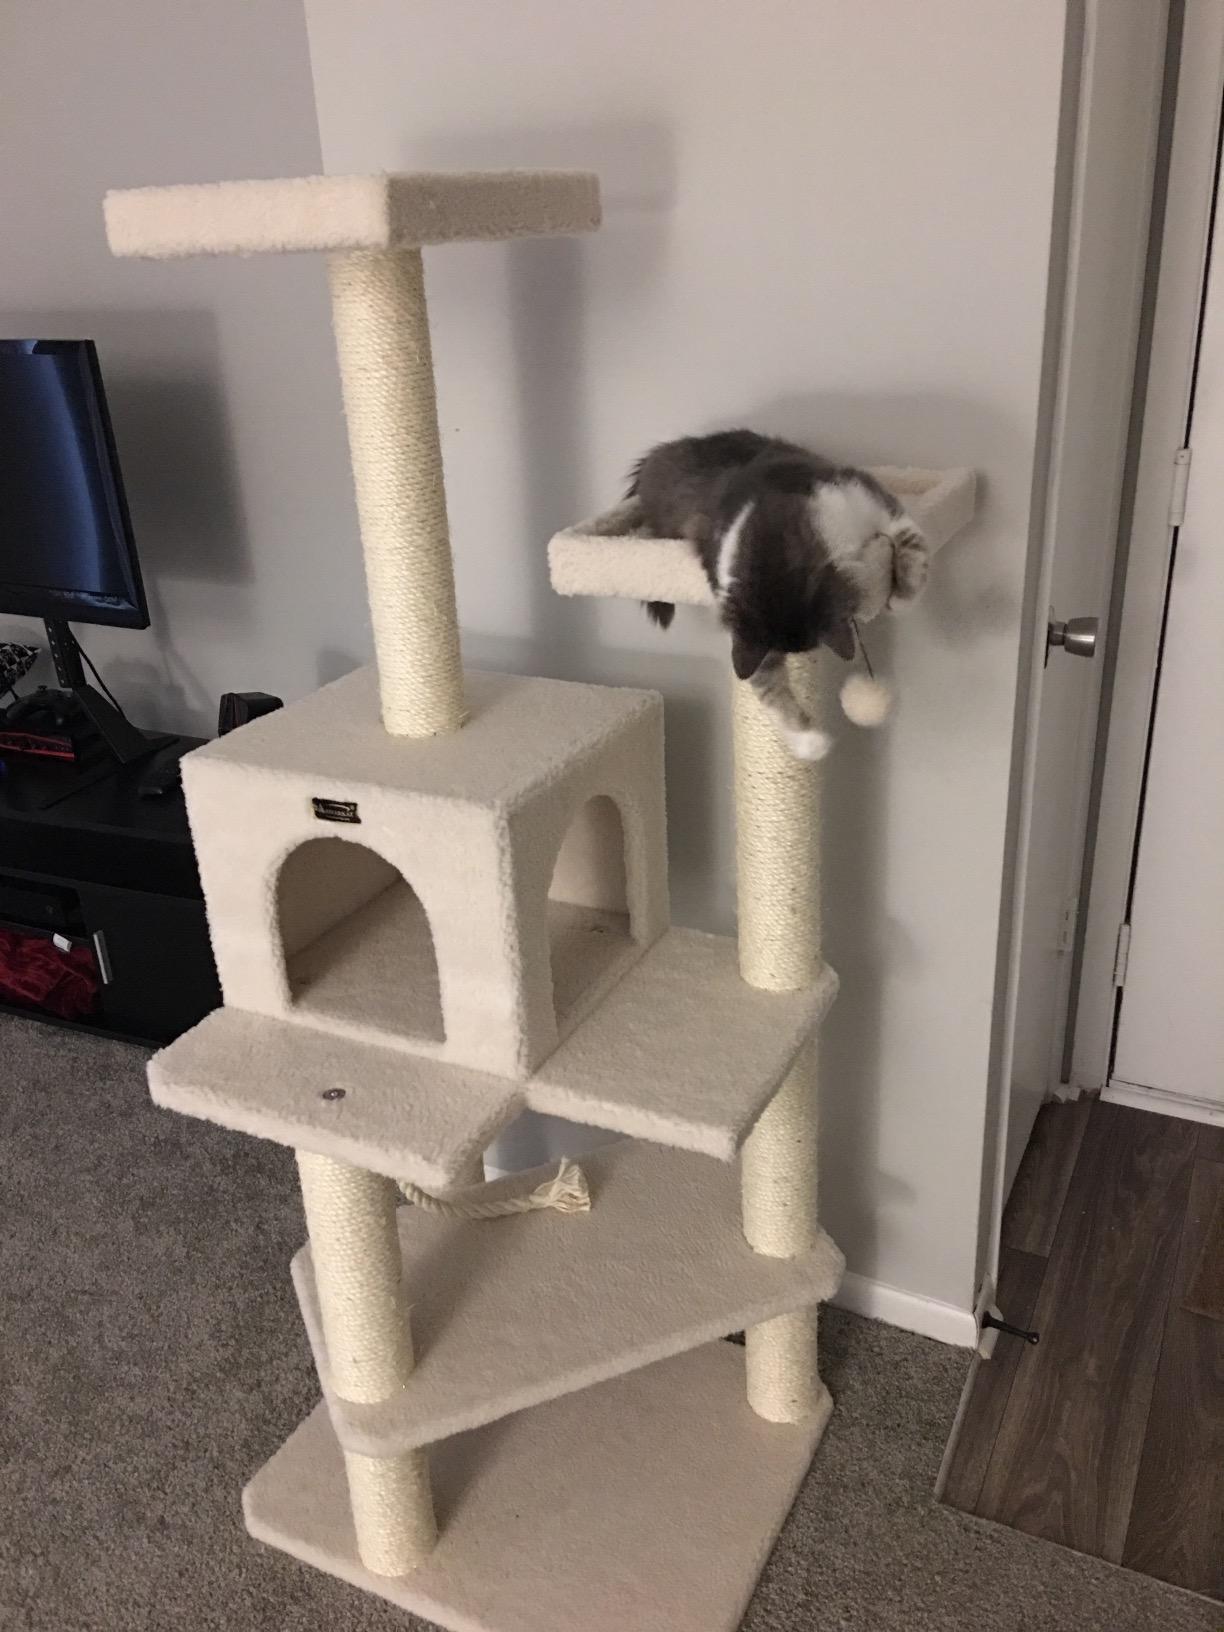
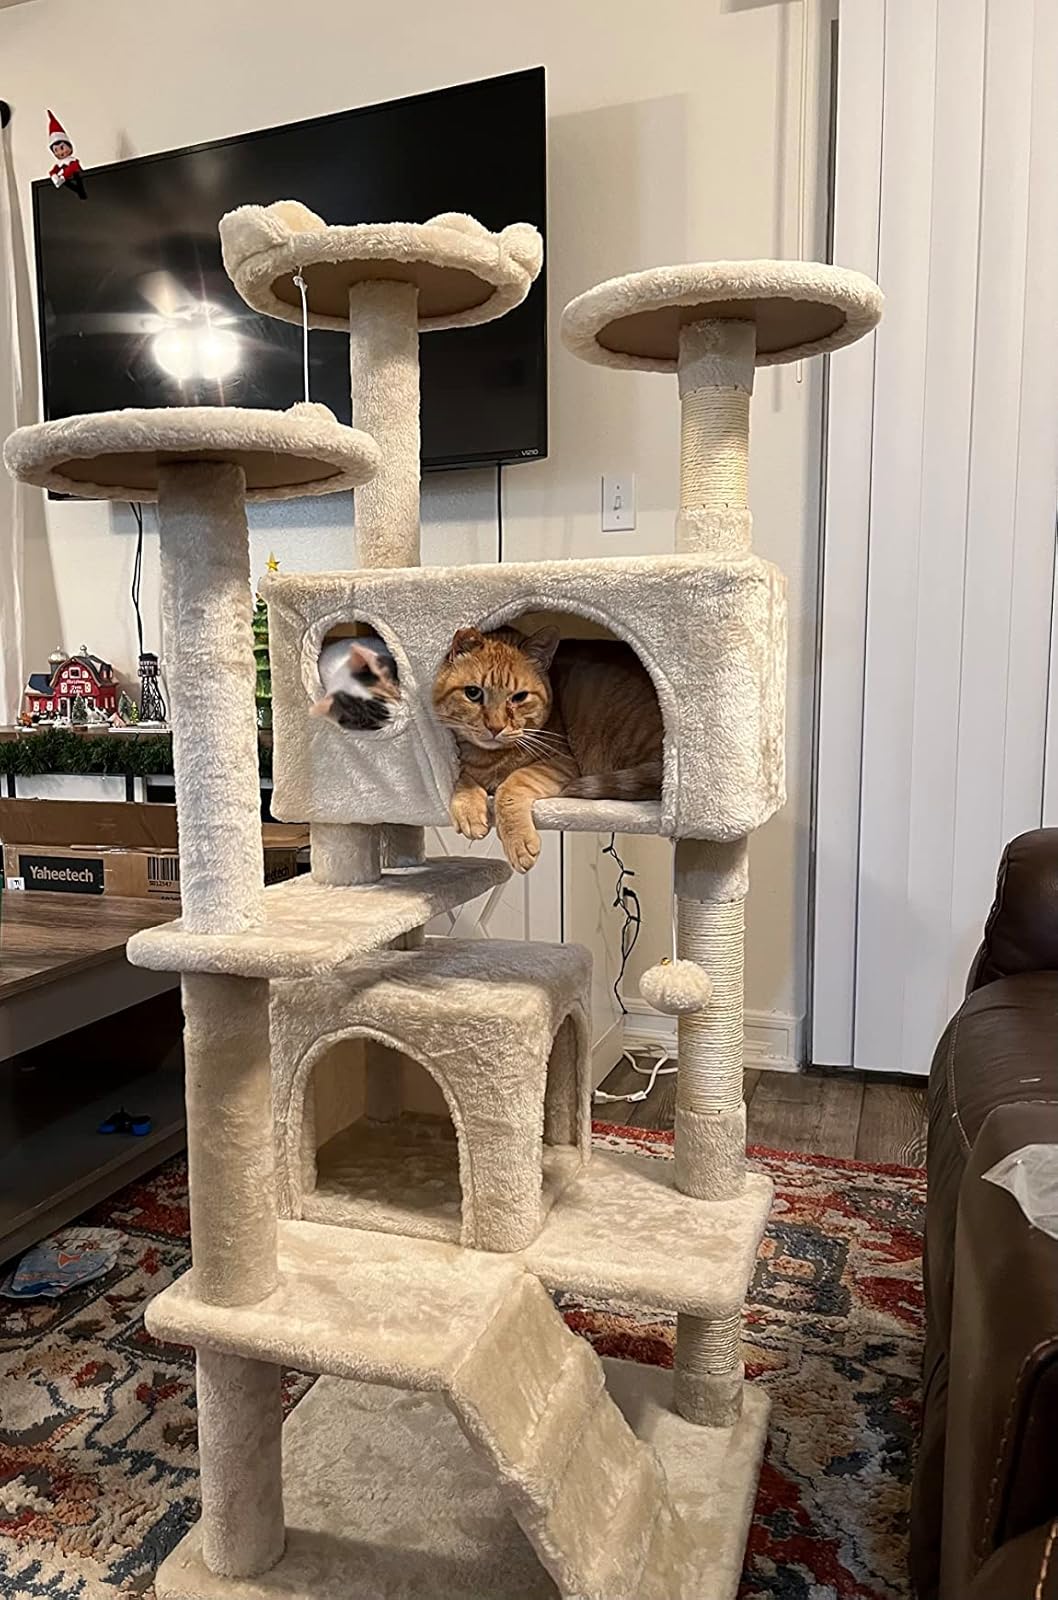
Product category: items_cat tree
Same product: no